Josh Green (politician)

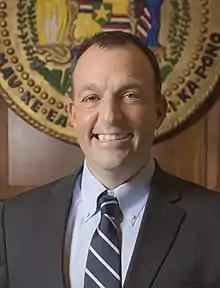
Green's official portrait as Hawaii Lieutenant Governor

In 2018, Green won the Democratic primary for lieutenant governor of Hawaii and was the running mate of incumbent Democratic Governor David Ige, who was running for a second term. In Hawaii, gubernatorial and lieutenant gubernatorial candidates run in separate primaries but on the same ticket in the general election. Ige and Green won the general election on November 6, 2018.